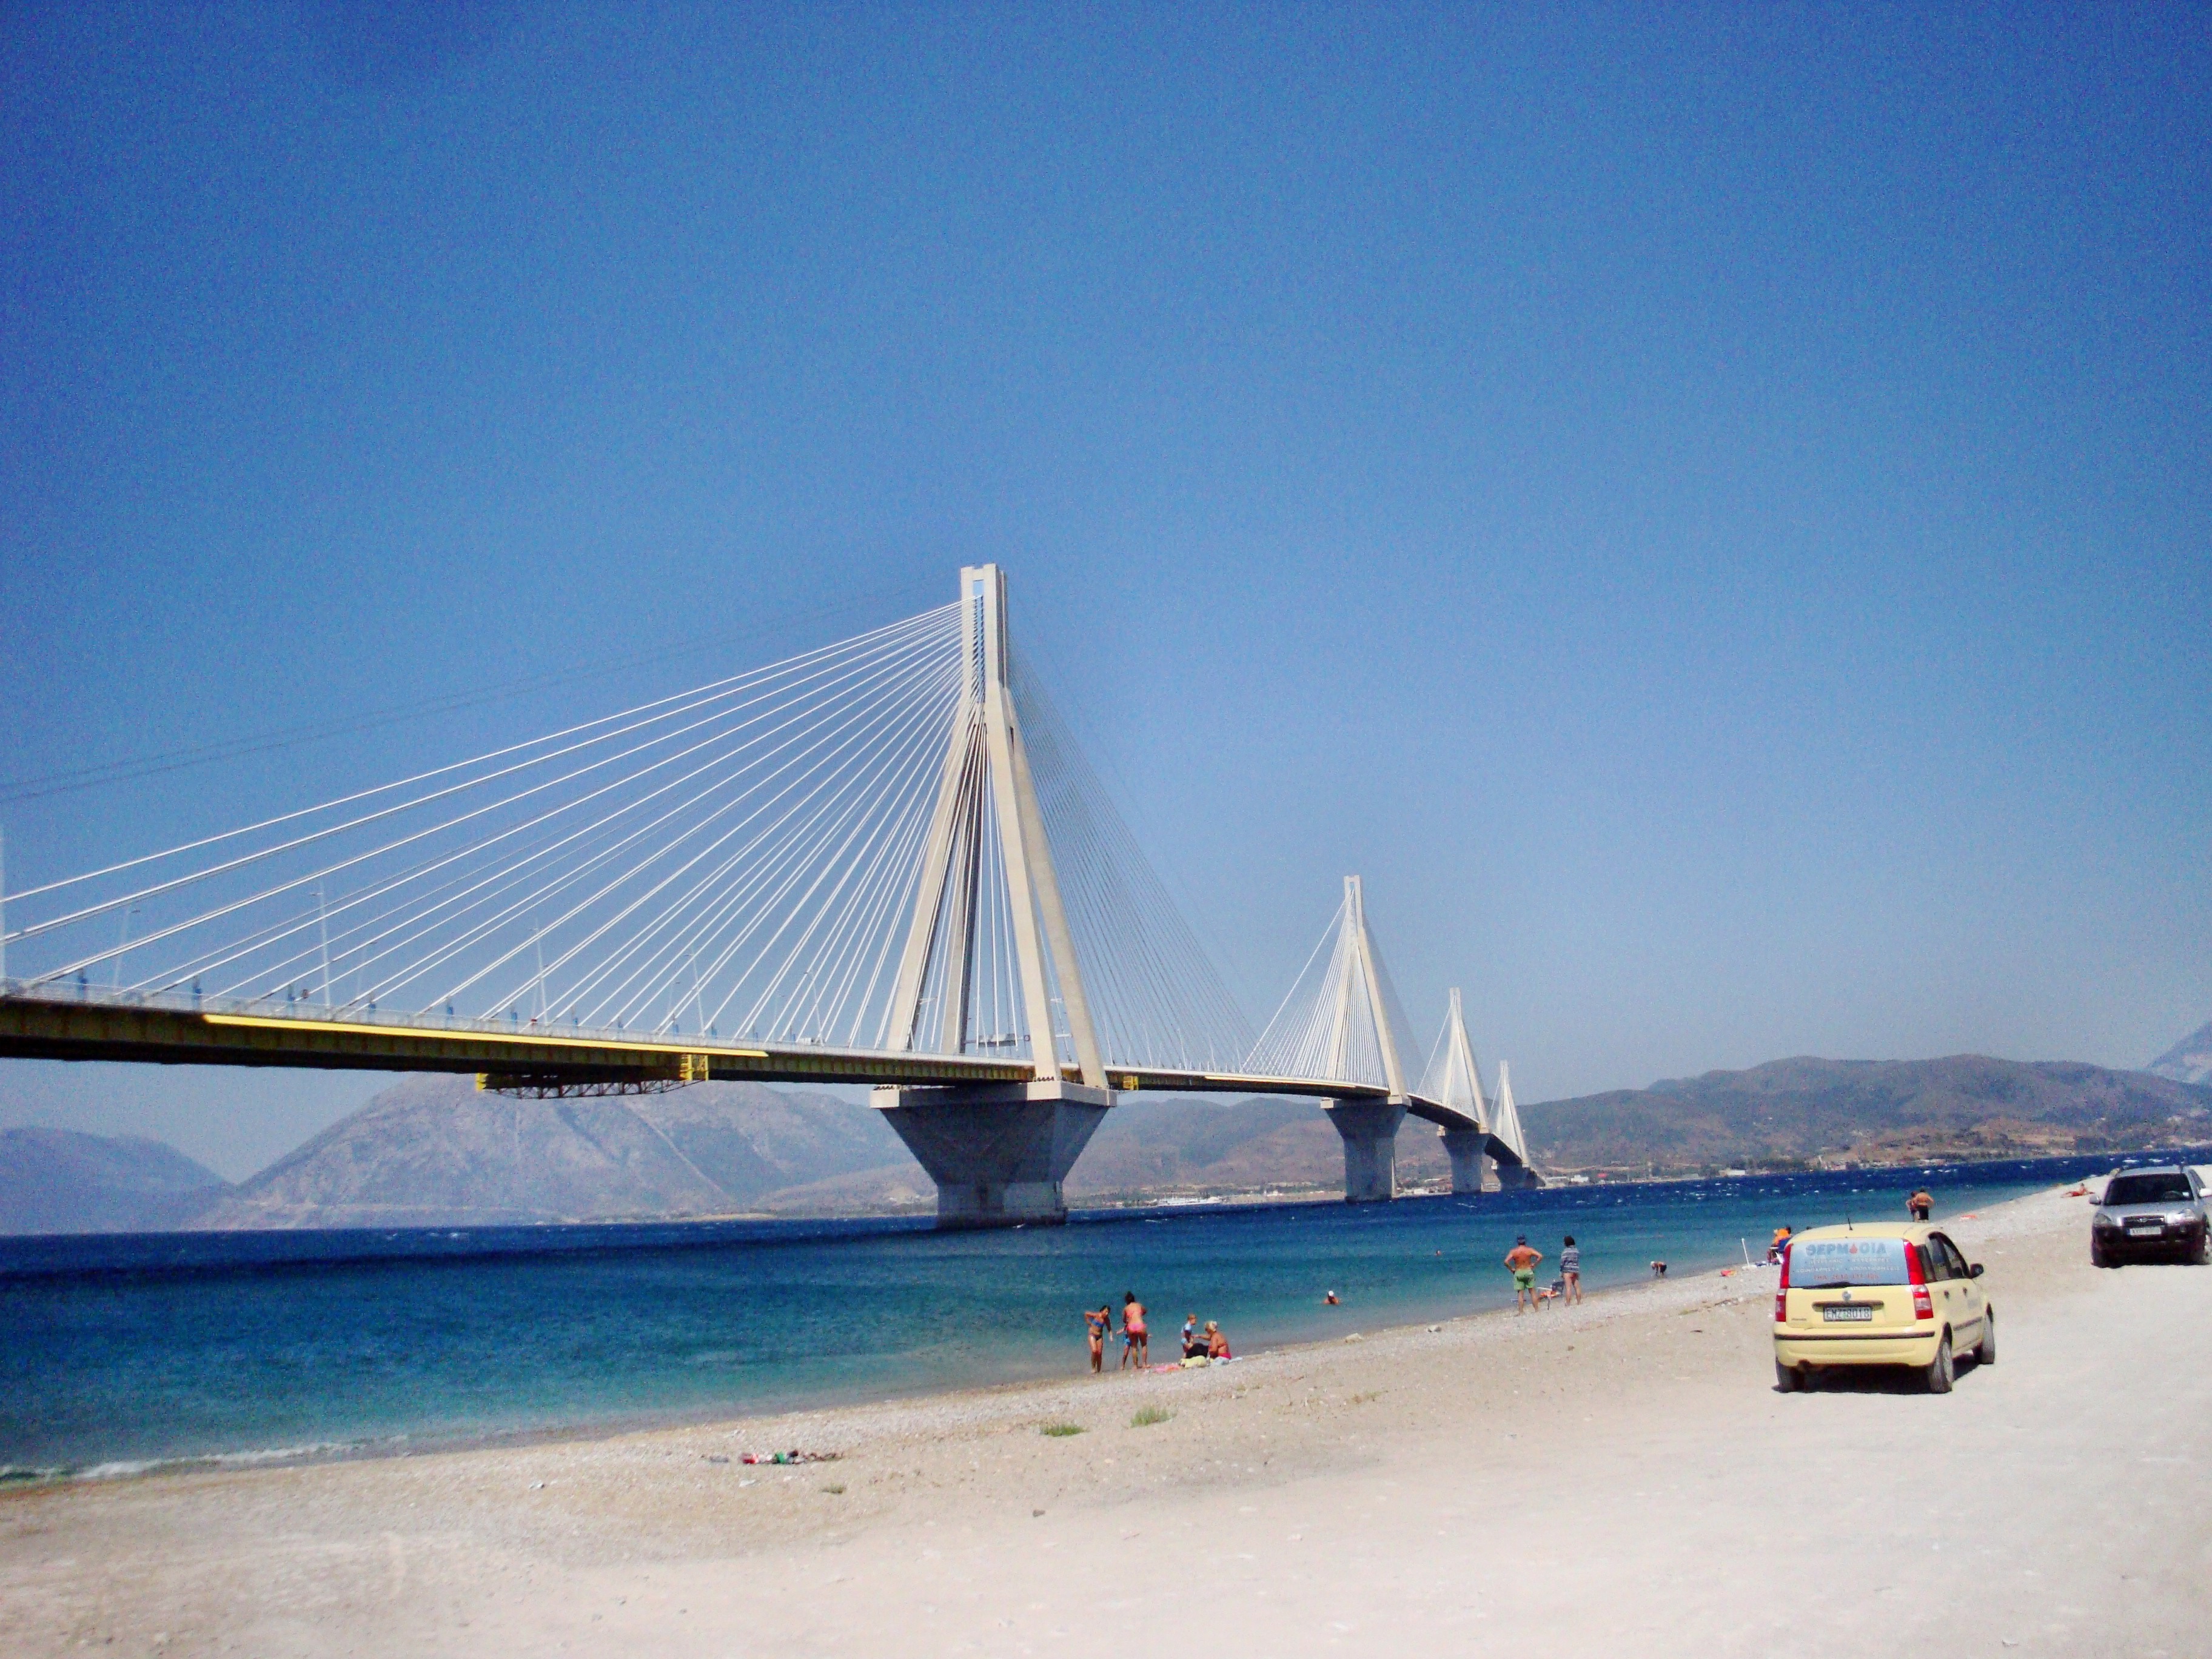
beach, sea, ocean, boat, bridge, vacation, vehicle, bay, greece, patras, cable stayed bridge